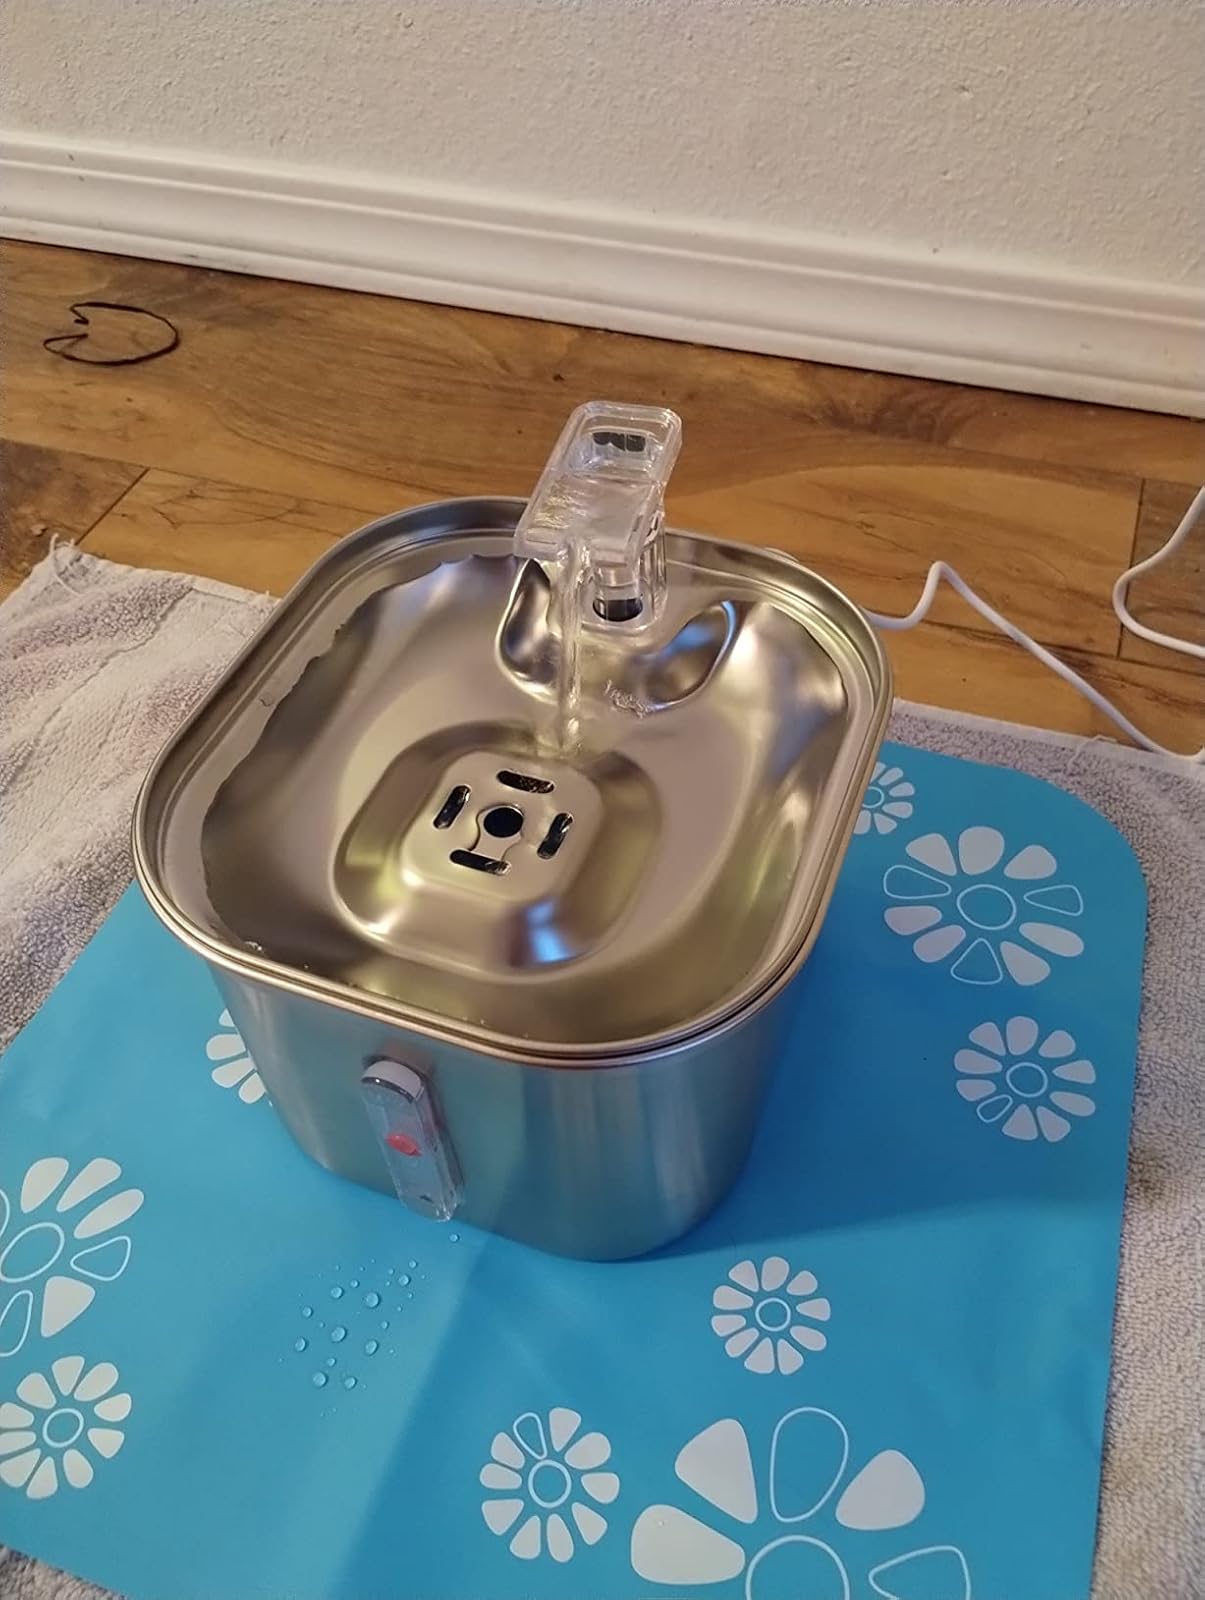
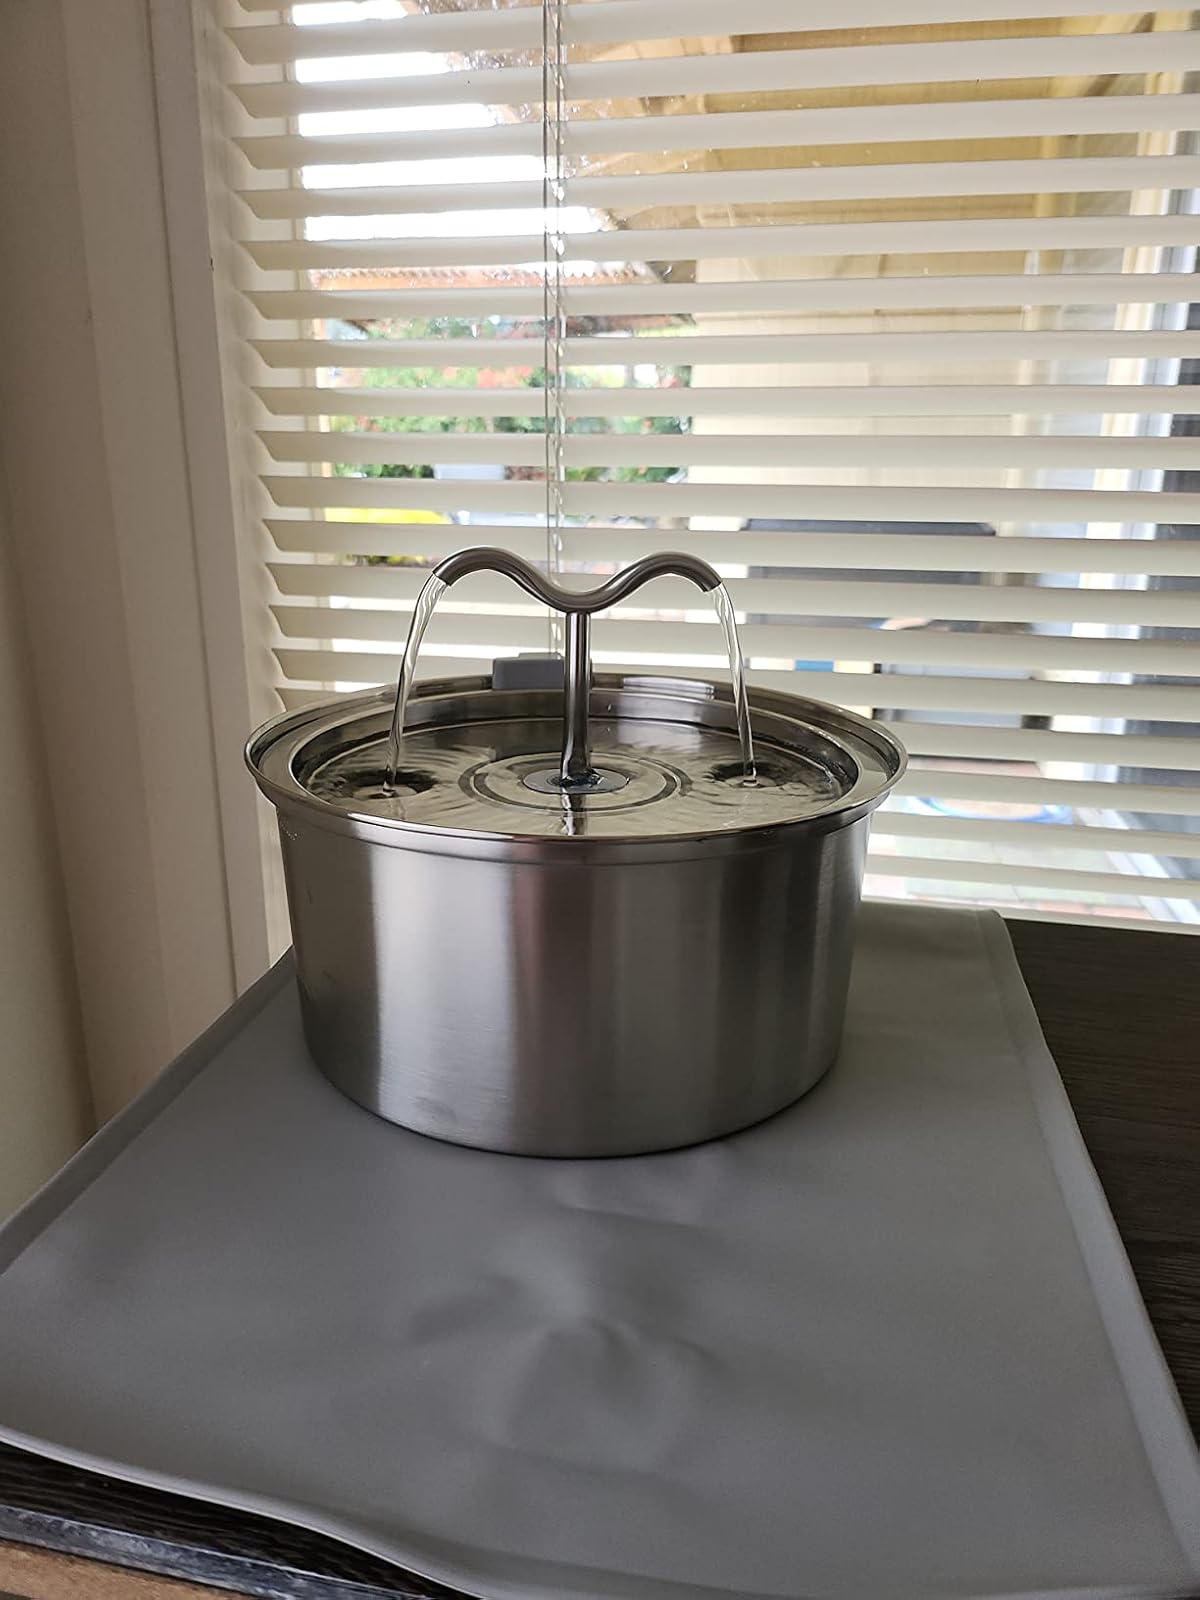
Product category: items_bowl
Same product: no